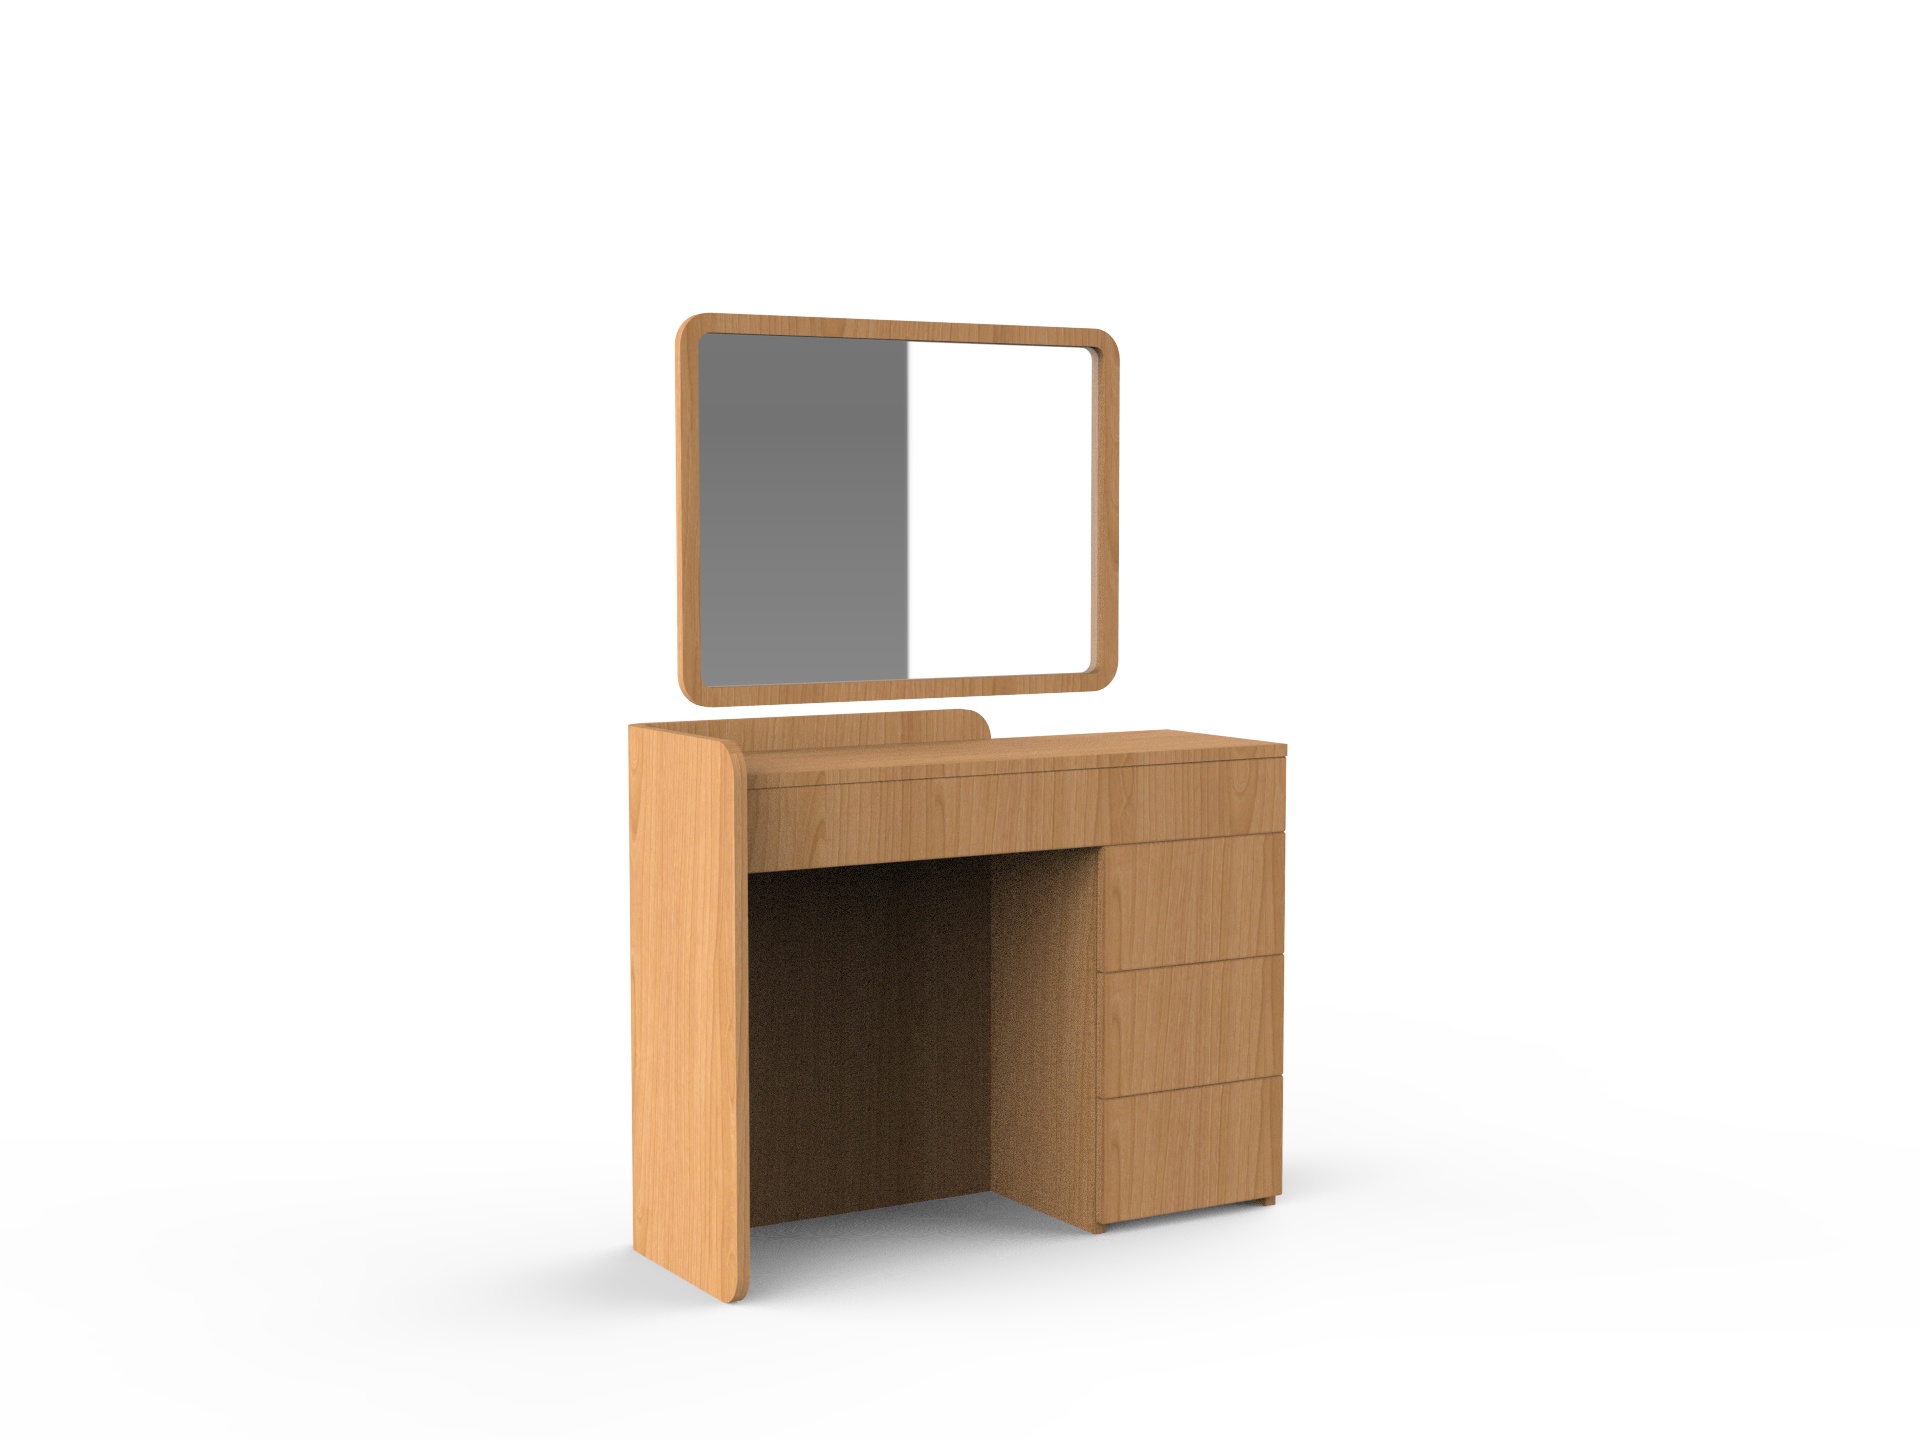
Breeze Makeup Vanity
Enhance your morning routine with the Breeze Makeup Vanity. Sleek and stylish, it offers a perfect spot for your beauty products. With plenty of storage space, keep your makeup organized and easily accessible. Prepare to feel confident and inspired every day with this must-have addition to your bedroom.
Brand: Noog
Category: Furniture > Cabinets & Storage > Vanities > Bedroom Vanities > Makeup Vanities